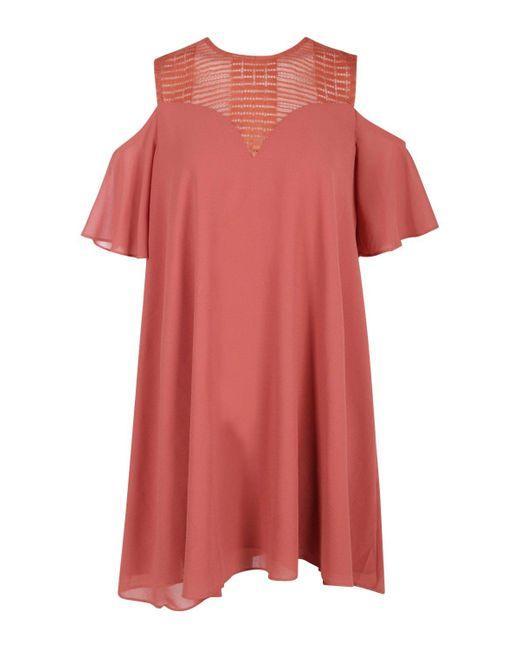
Rosa Netz-Design-Oberteil mit halben Ärmeln für Damen